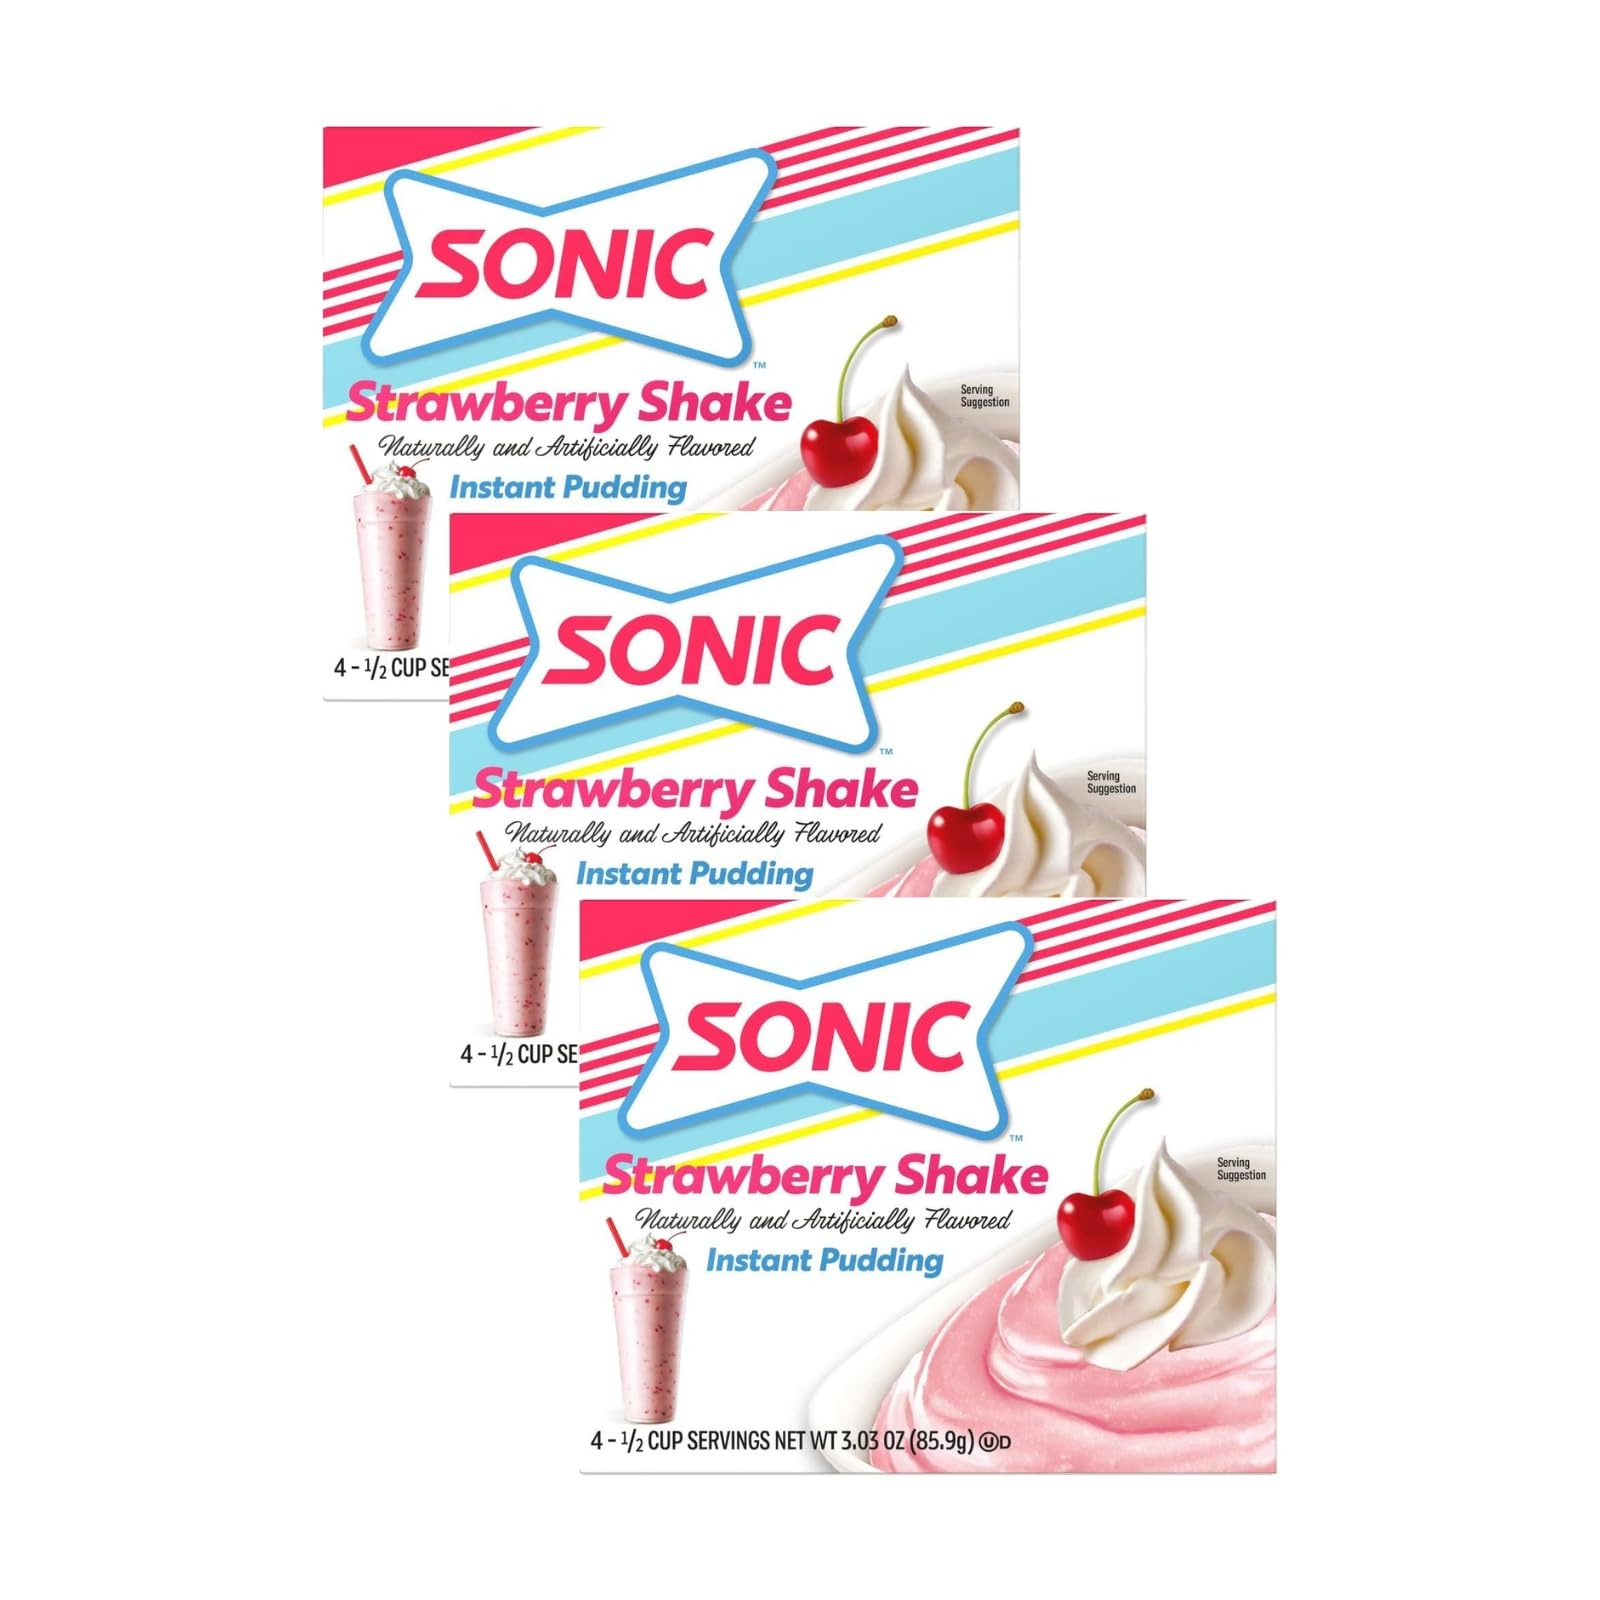
Item Name: Sonic Instant Pudding, Strawberry Shake, 3.03 OZ (Pack of 3)
Value: 6.06
Unit: Ounce

Price: 4.44